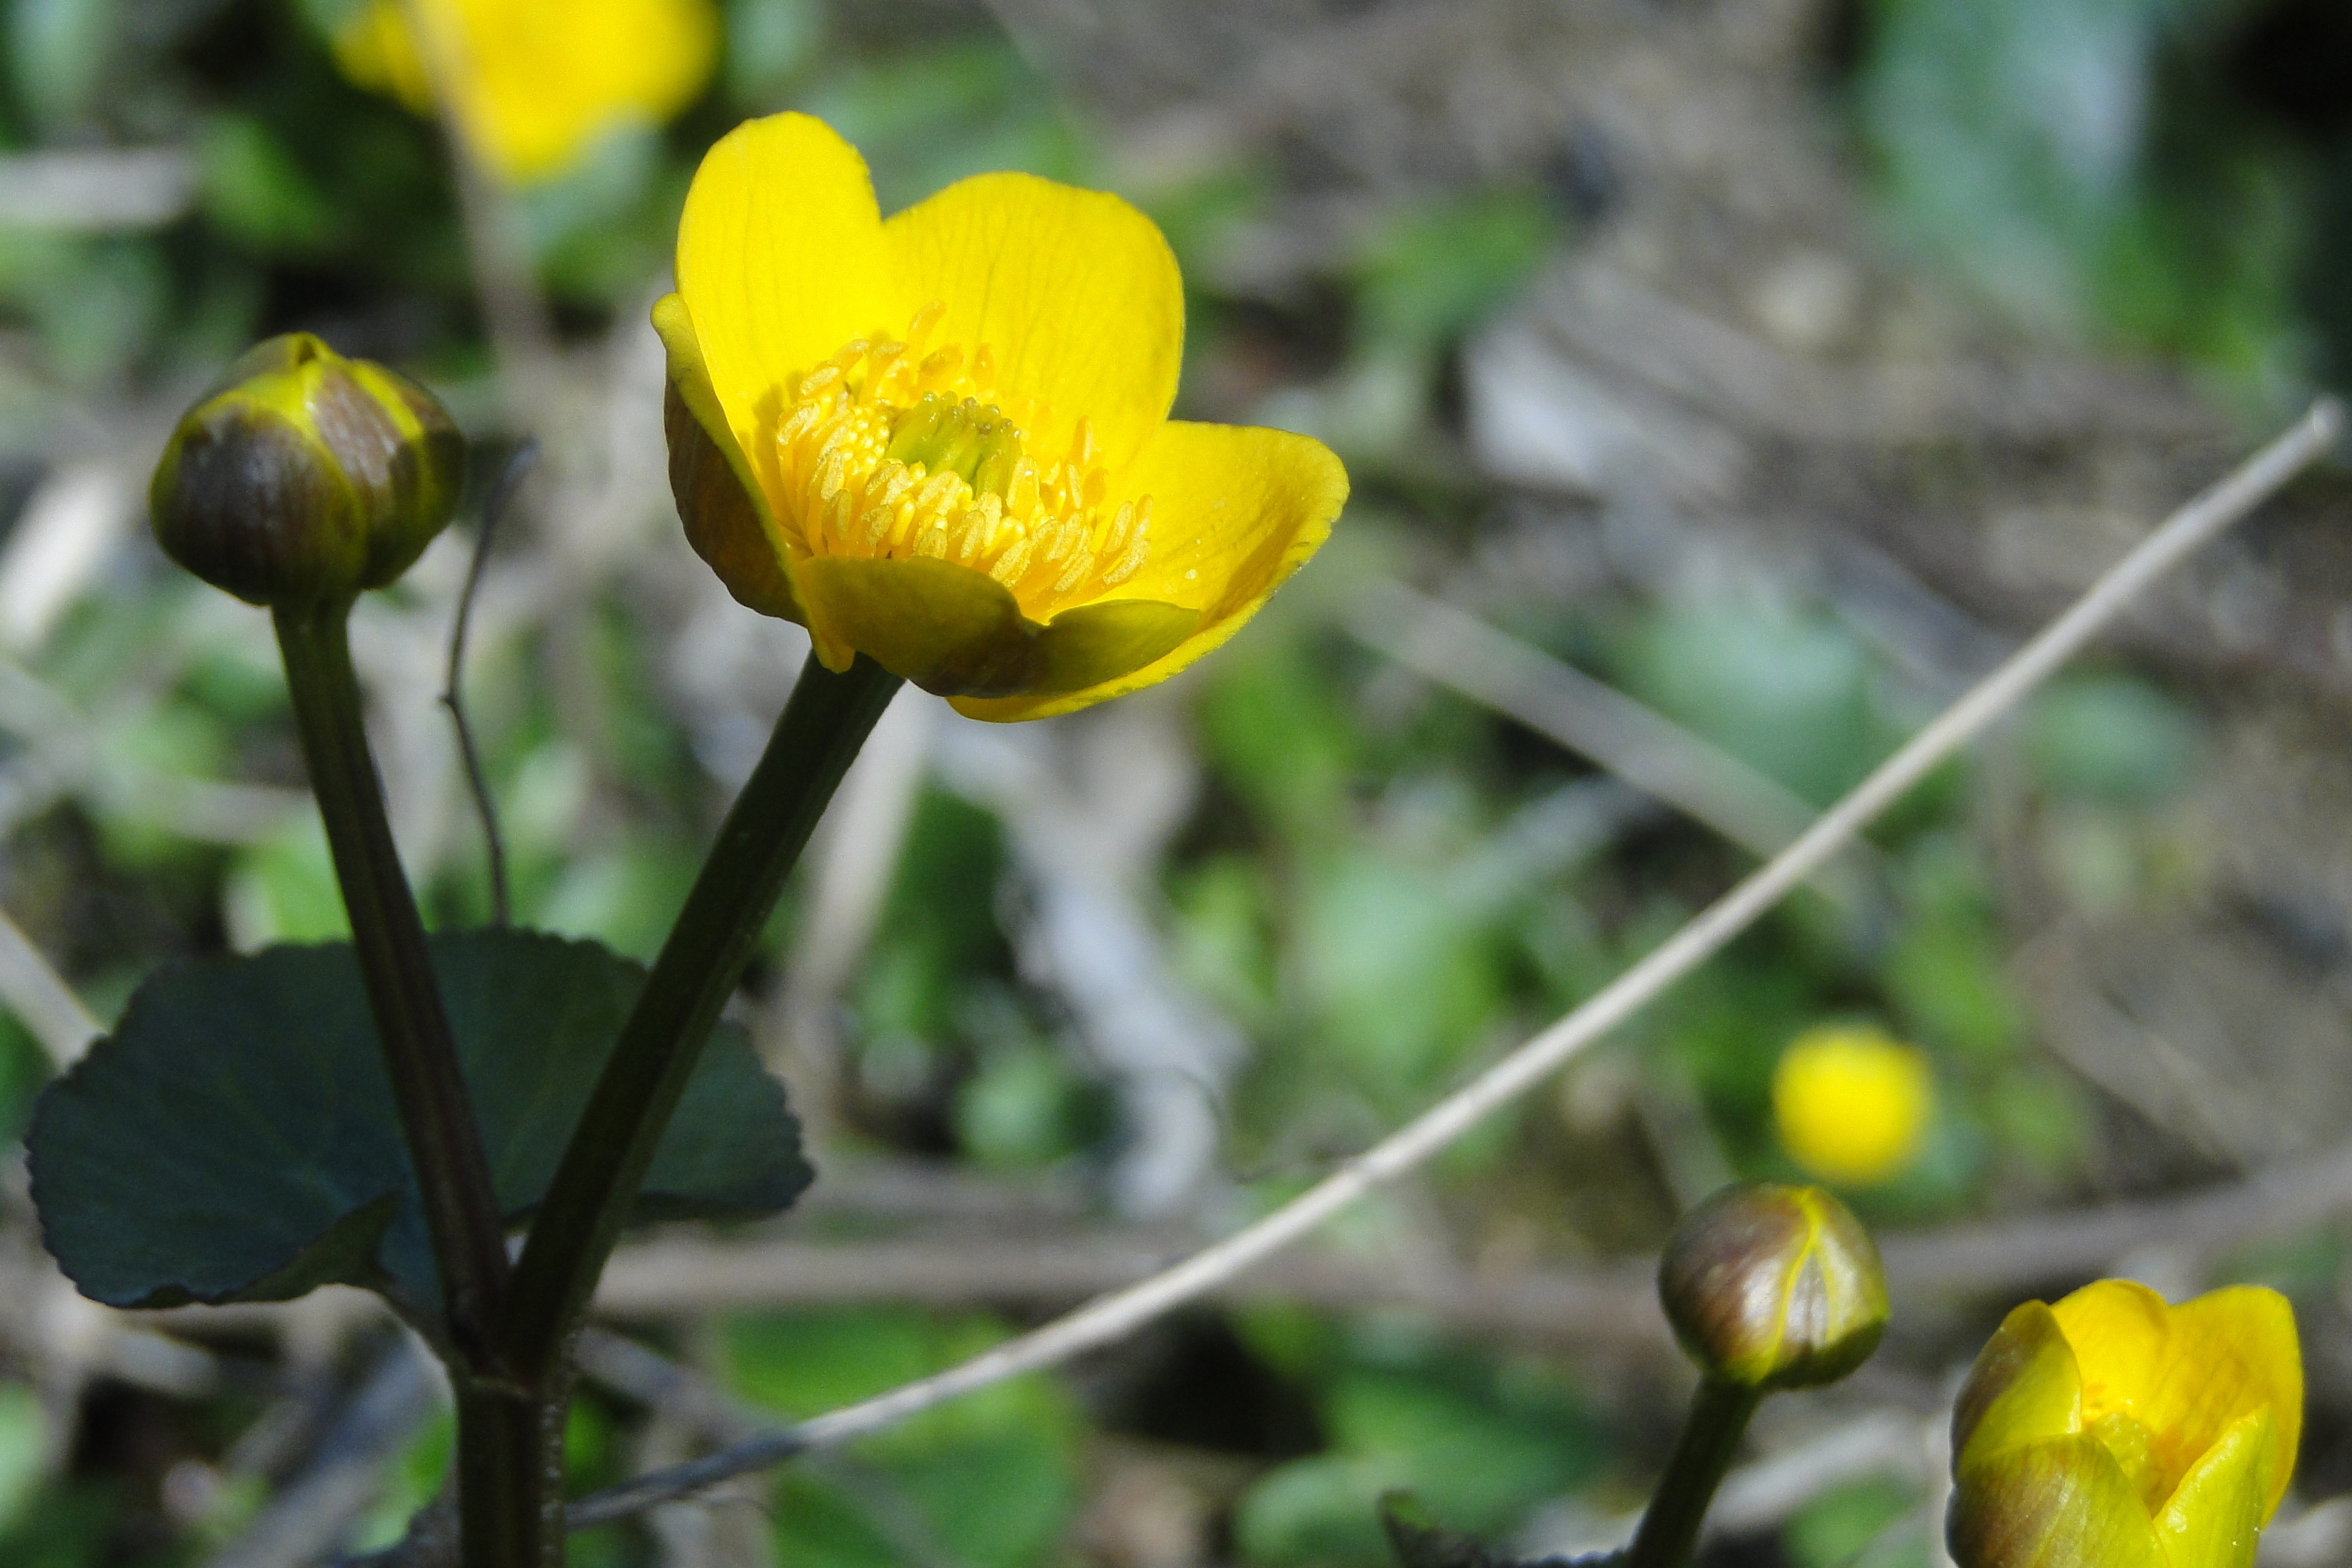
nature, blossom, plant, flower, bloom, young, spring, green, grow, botany, yellow, close, flora, yellow flower, wildflower, background, bright, frisch, macro photography, spring awakening, the beginning of spring, flowering plant, plant stem, land plant, calochortus